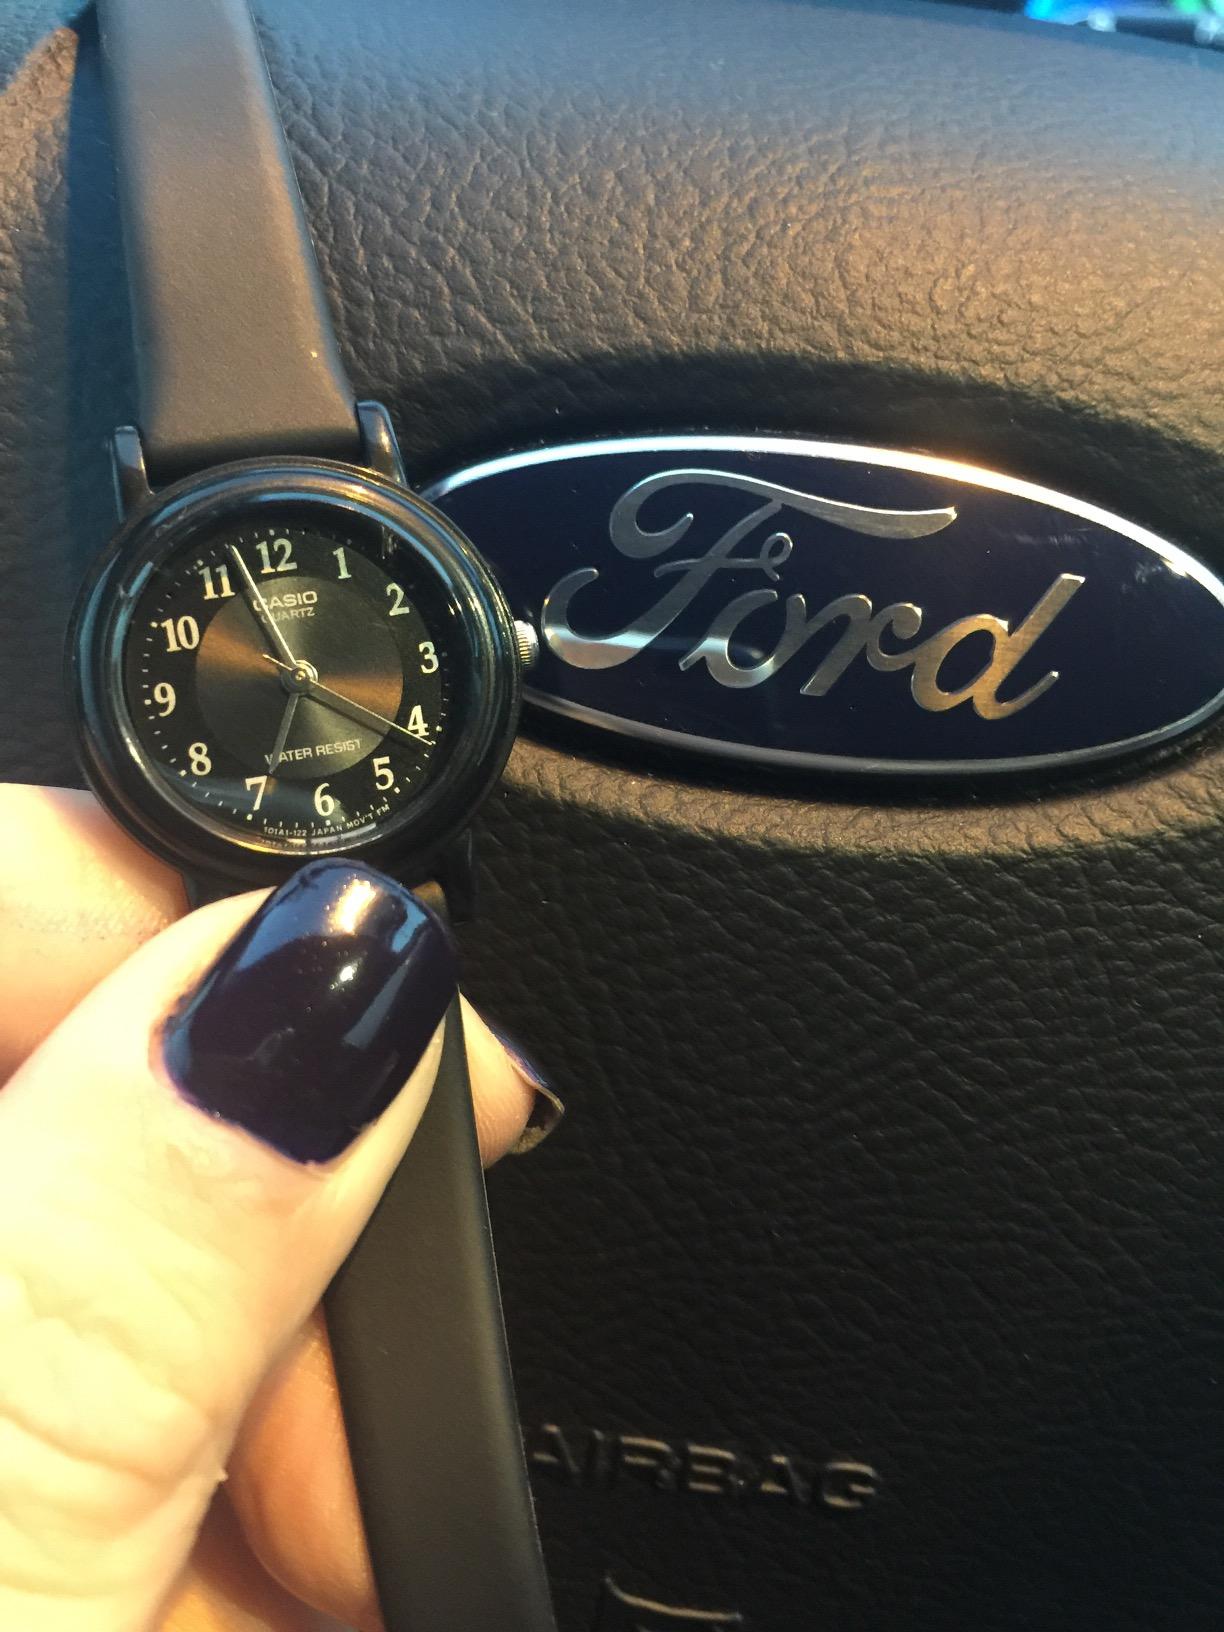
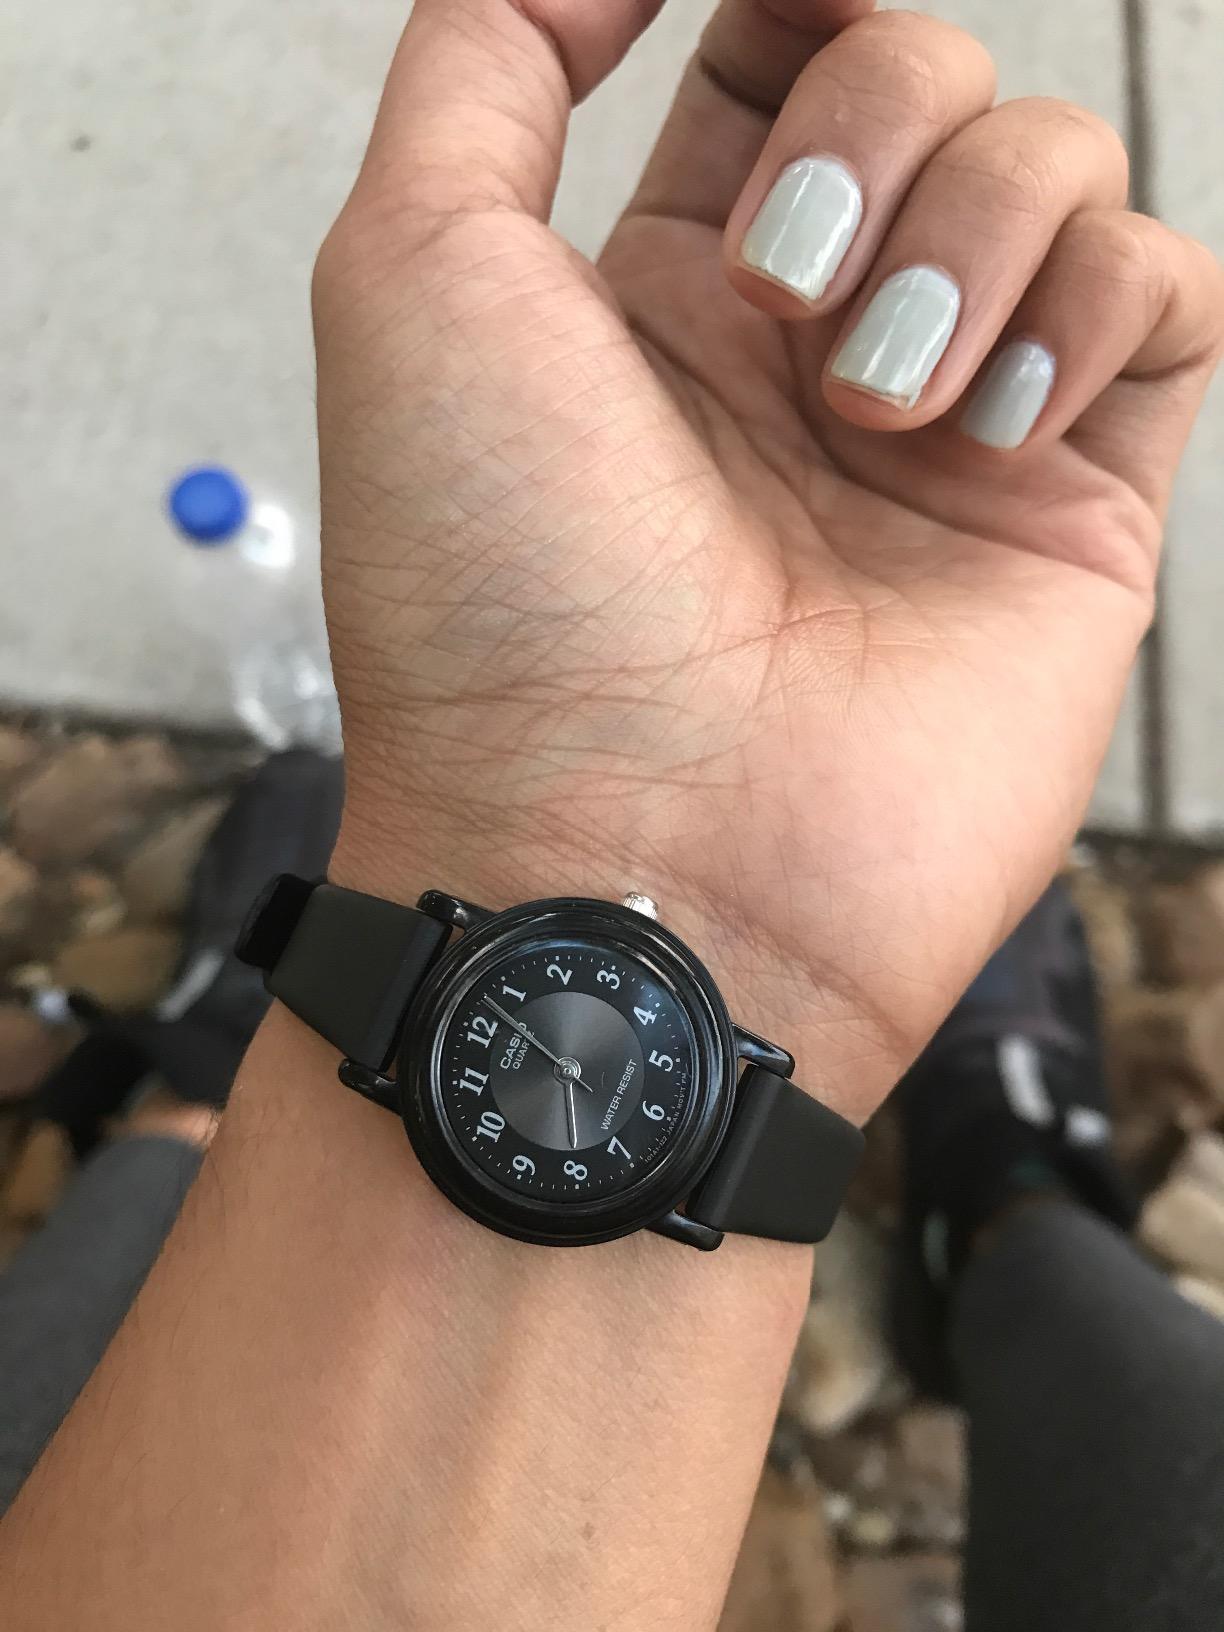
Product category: accessories_watch
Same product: yes